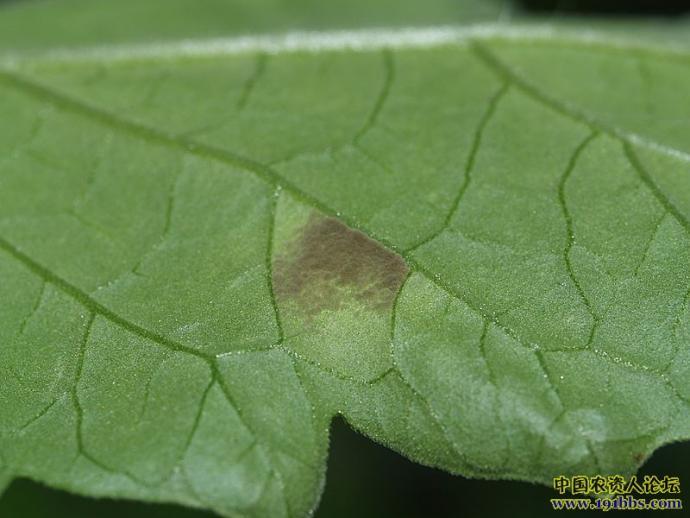
Plant: Tomato
Disease: tomato leaf mold